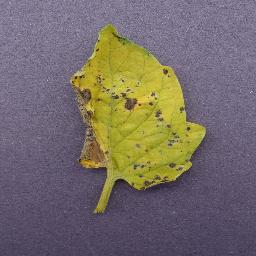
Label: Tomato___Septoria_leaf_spot